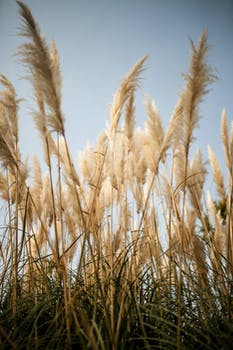
Label: No Watermark